Warsaw concentration camp

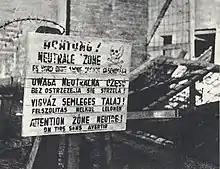
A multilingual sign (in German, Polish, Hungarian and French) warning people against trespassing for fear of being shot. Broken fence with some barbed wire appears behind the sign

The exact number of prisoners who went through KL Warschau remains difficult to ascertain, as witness and expert estimates vary from 1,500 to 40,000. As Gabriel N. Finder noted, the Warsaw concentration camp played a minor role in the Holocaust in comparison to other camps and is thus often absent from standard narratives of the period. In his entry in the "Encyclopedia of Camps and Ghettos", he suggested that some 8,000–9,000 people were incarcerated there. Bogusław Kopka says in his monograph that at least 7,250 inmates went through the Warsaw concentration camp, including 300 German prisoner functionaries, about 3,700 Jews who arrived in 1943 and 3,000 Jews who came in 1944 from Auschwitz, in addition to 50 highly skilled Jews sent to the camp by the Ostbahn railway company in 1943 and 200 Jews moved from the Pawiak prison. Successful escapes were rare and Jews who were caught in the attempt were hanged in front of the assembled prisoner population.